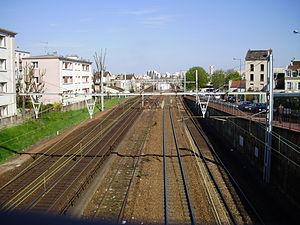
Gare de Clamart - vue du côté ouest, Hauts-de-Seine, France
La gare de Clamart est une gare ferroviaire française de la ligne de Paris-Montparnasse à Brest, située sur le territoire de la commune de Clamart, dans le département des Hauts-de-Seine, en région Île-de-France.